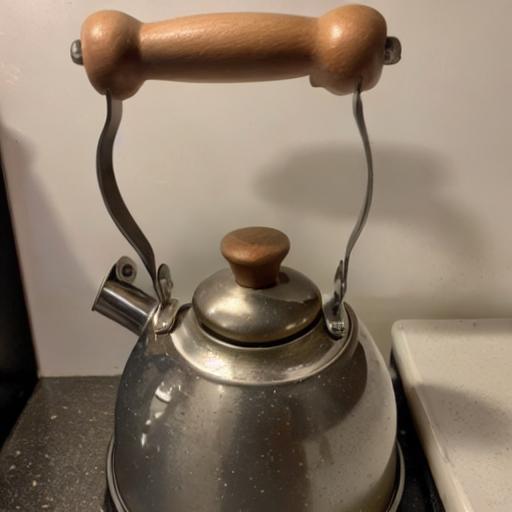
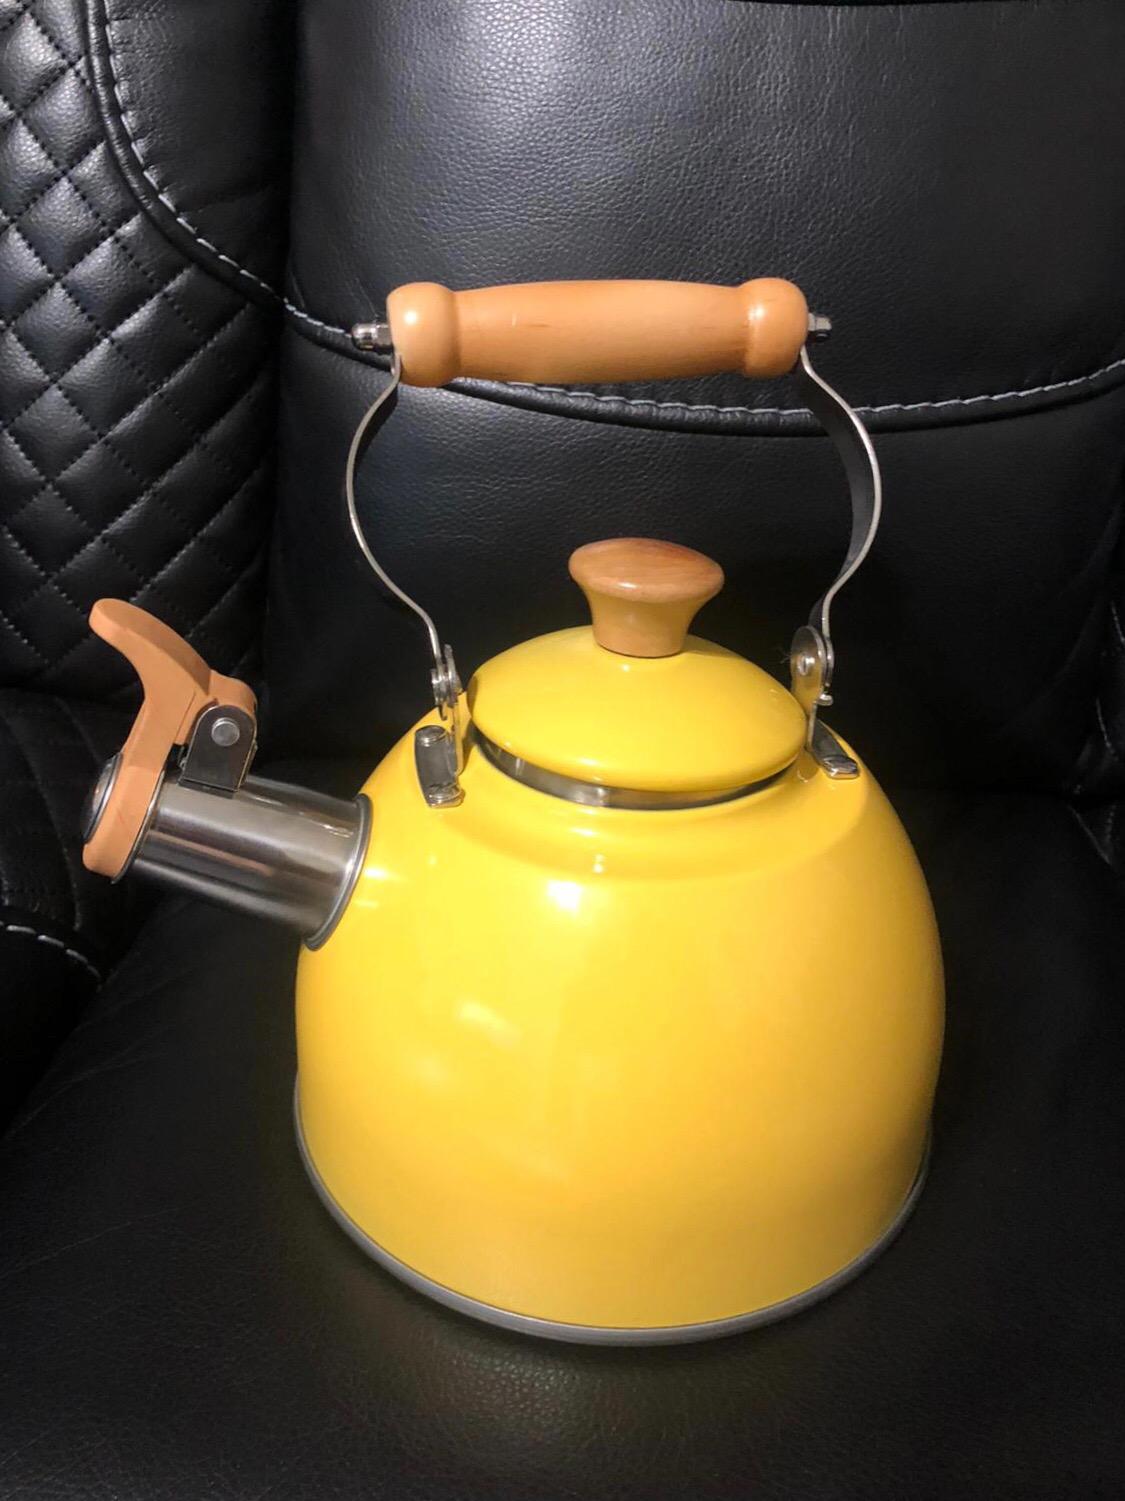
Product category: items_kettle
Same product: no